Souq al Arabi

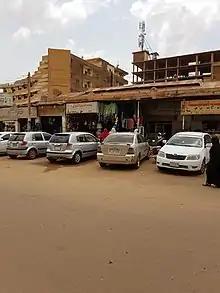
Souq Al Arabi Khartoum

The market is spread over several blocks in the center of Khartoum proper, just south of the Great Mosque (Masjid al-Kabir) and the minibus station. Sellers are located in sections according to the type of goods they offer.